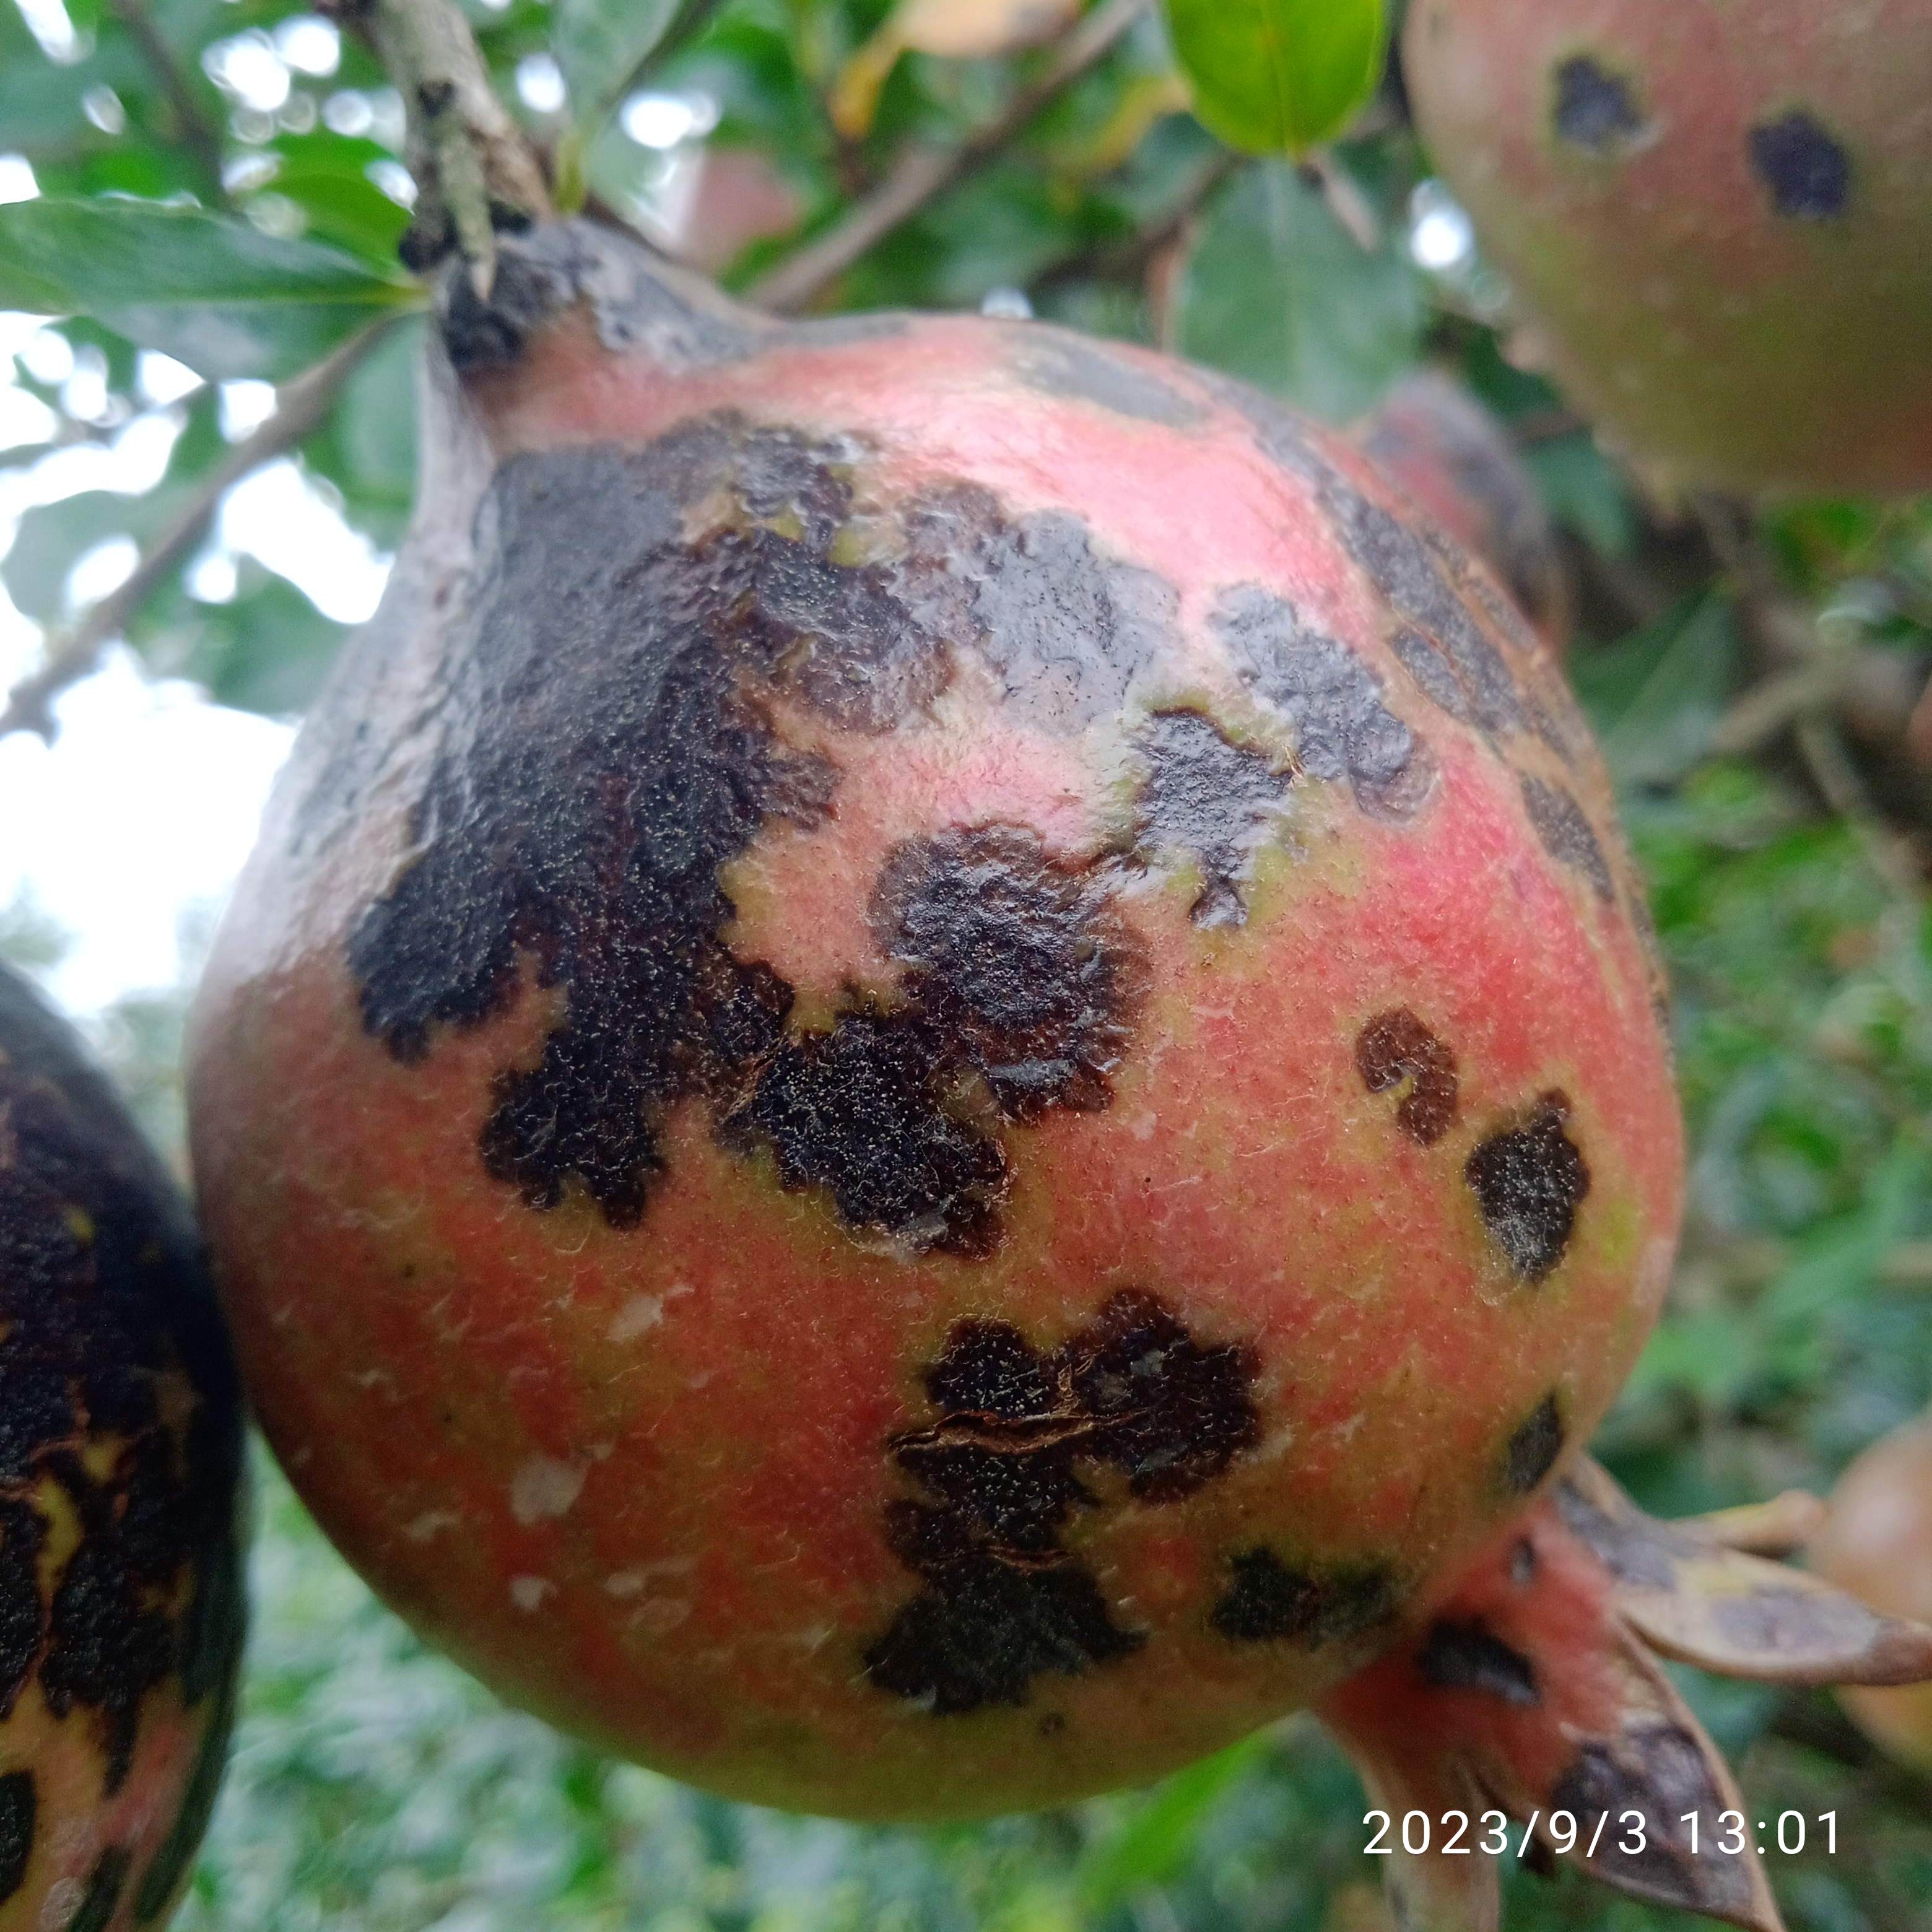
Label: Anthracnose